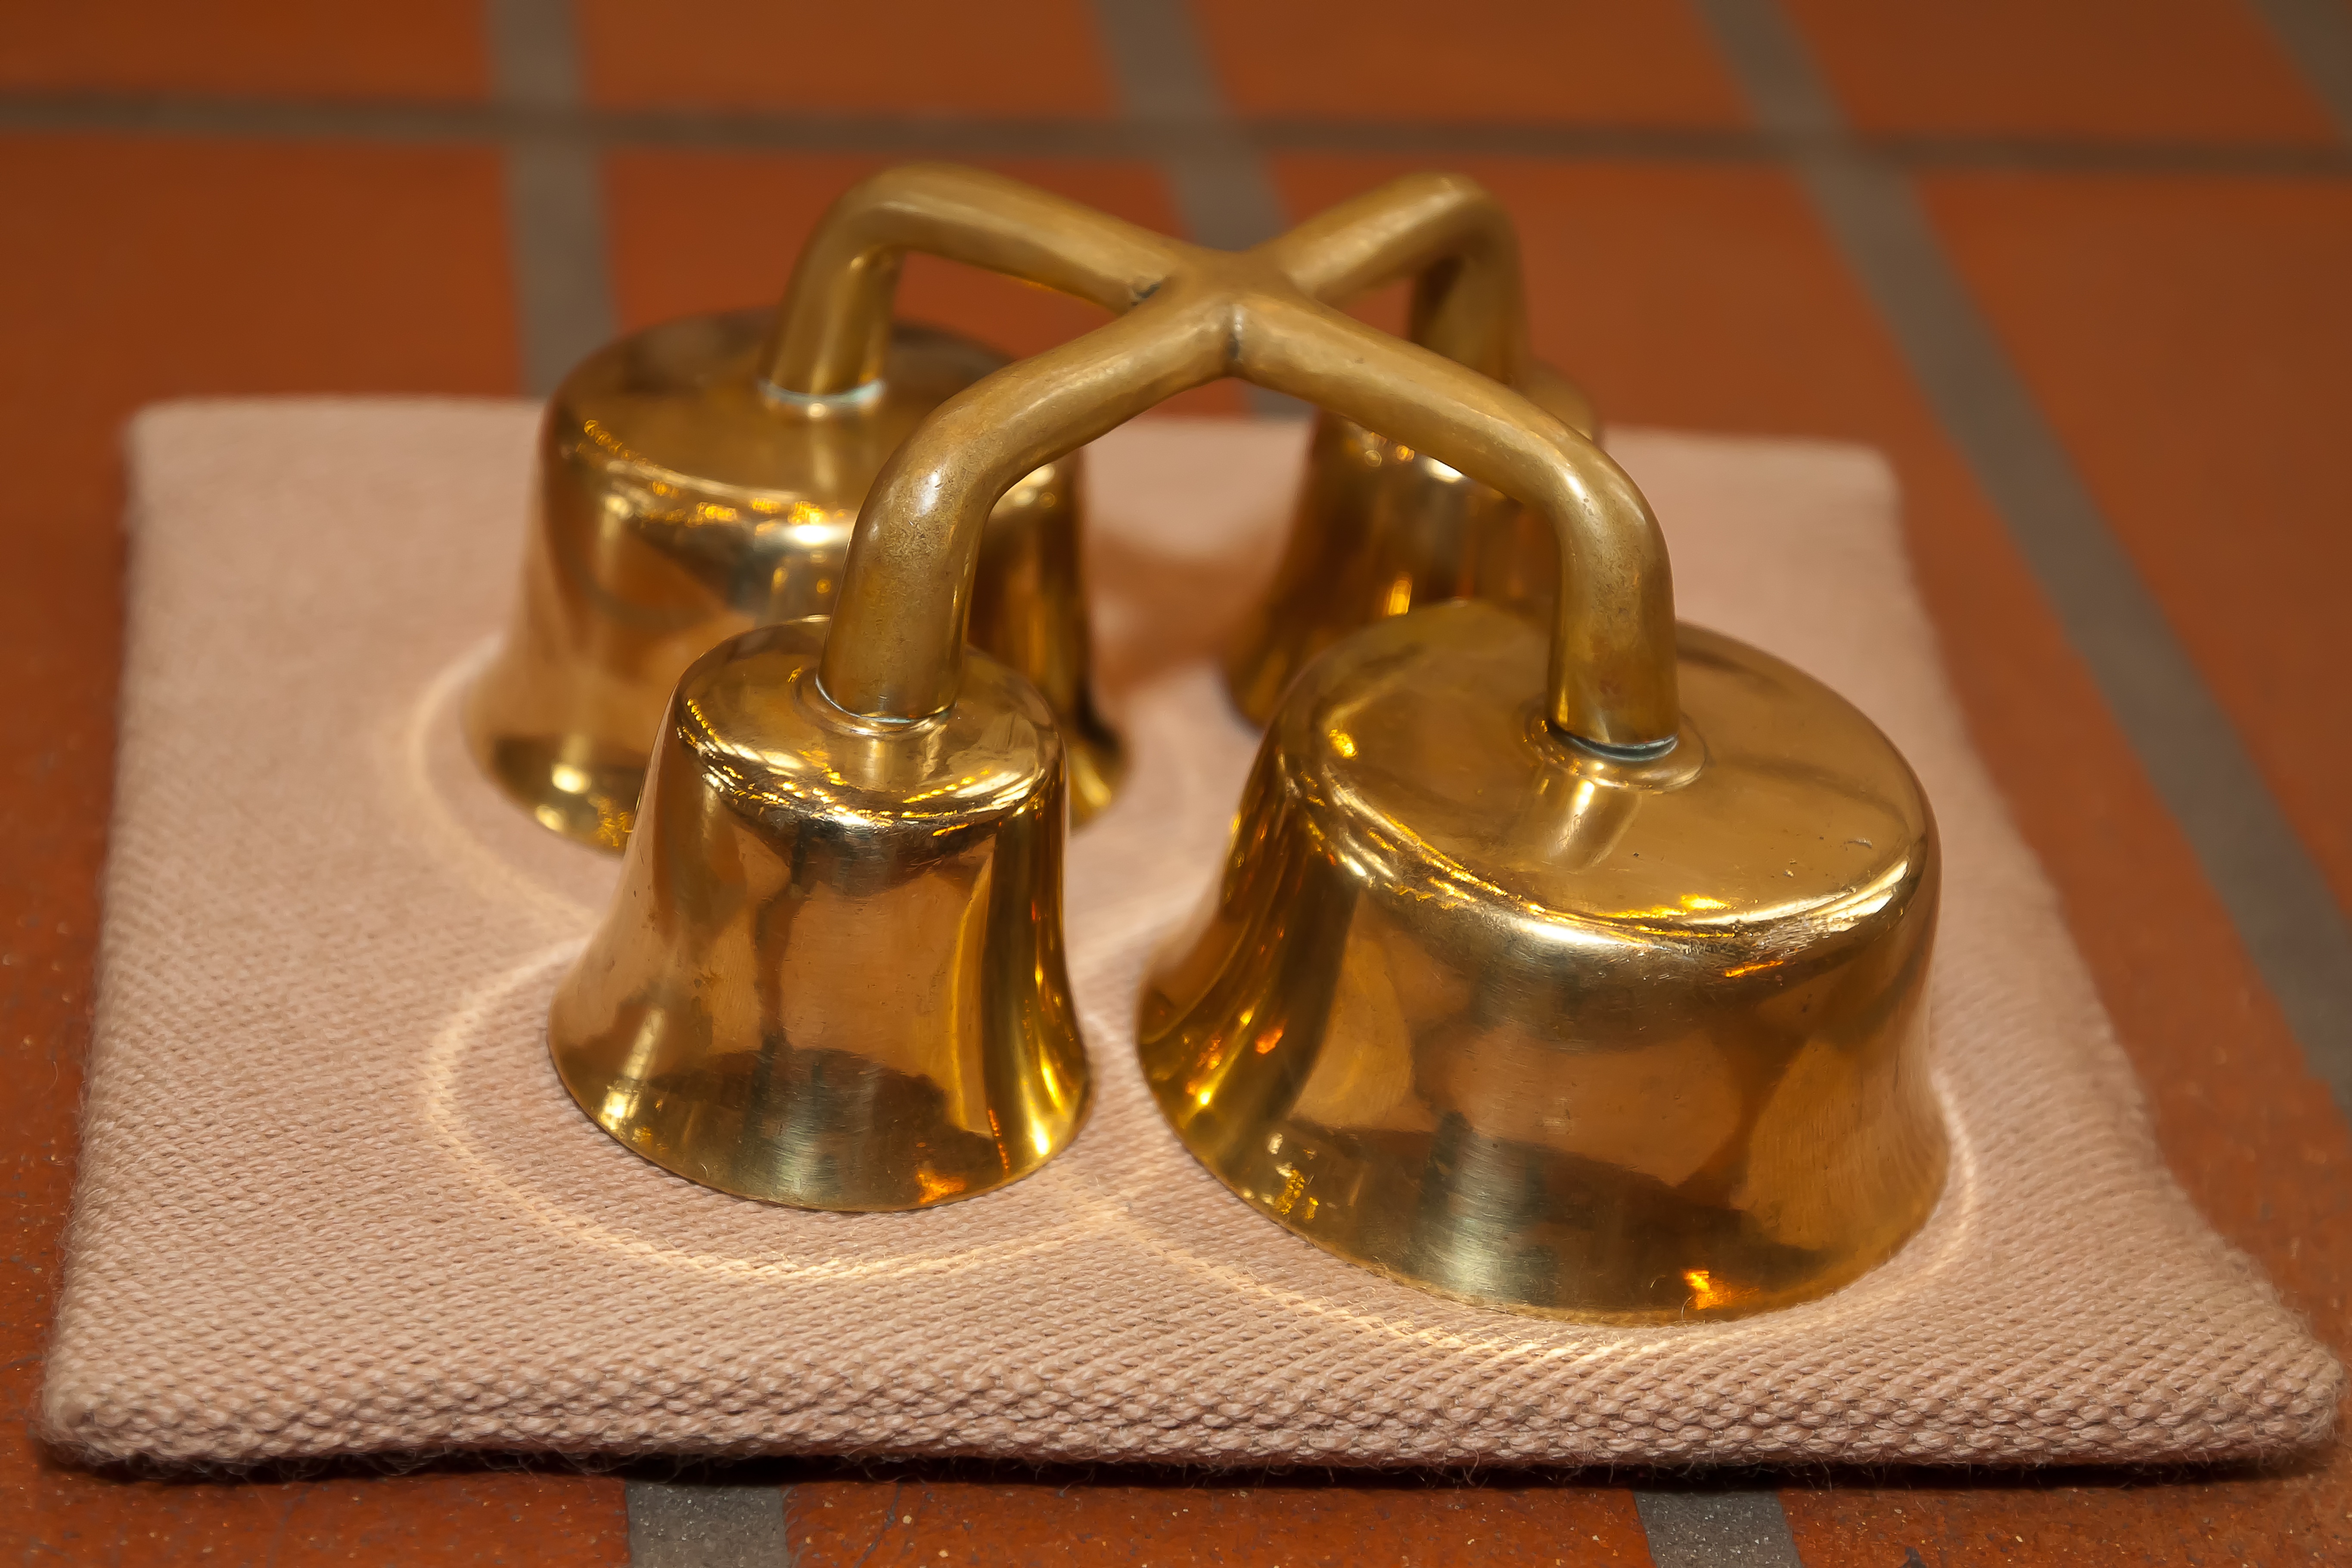
window, building, bell, metal, flame, religion, church, cross, christian, material, stained glass, musical instrument, lights, candles, gold, brass, faith, steeple, jesus, prayer, christianity, god, priest, glass window